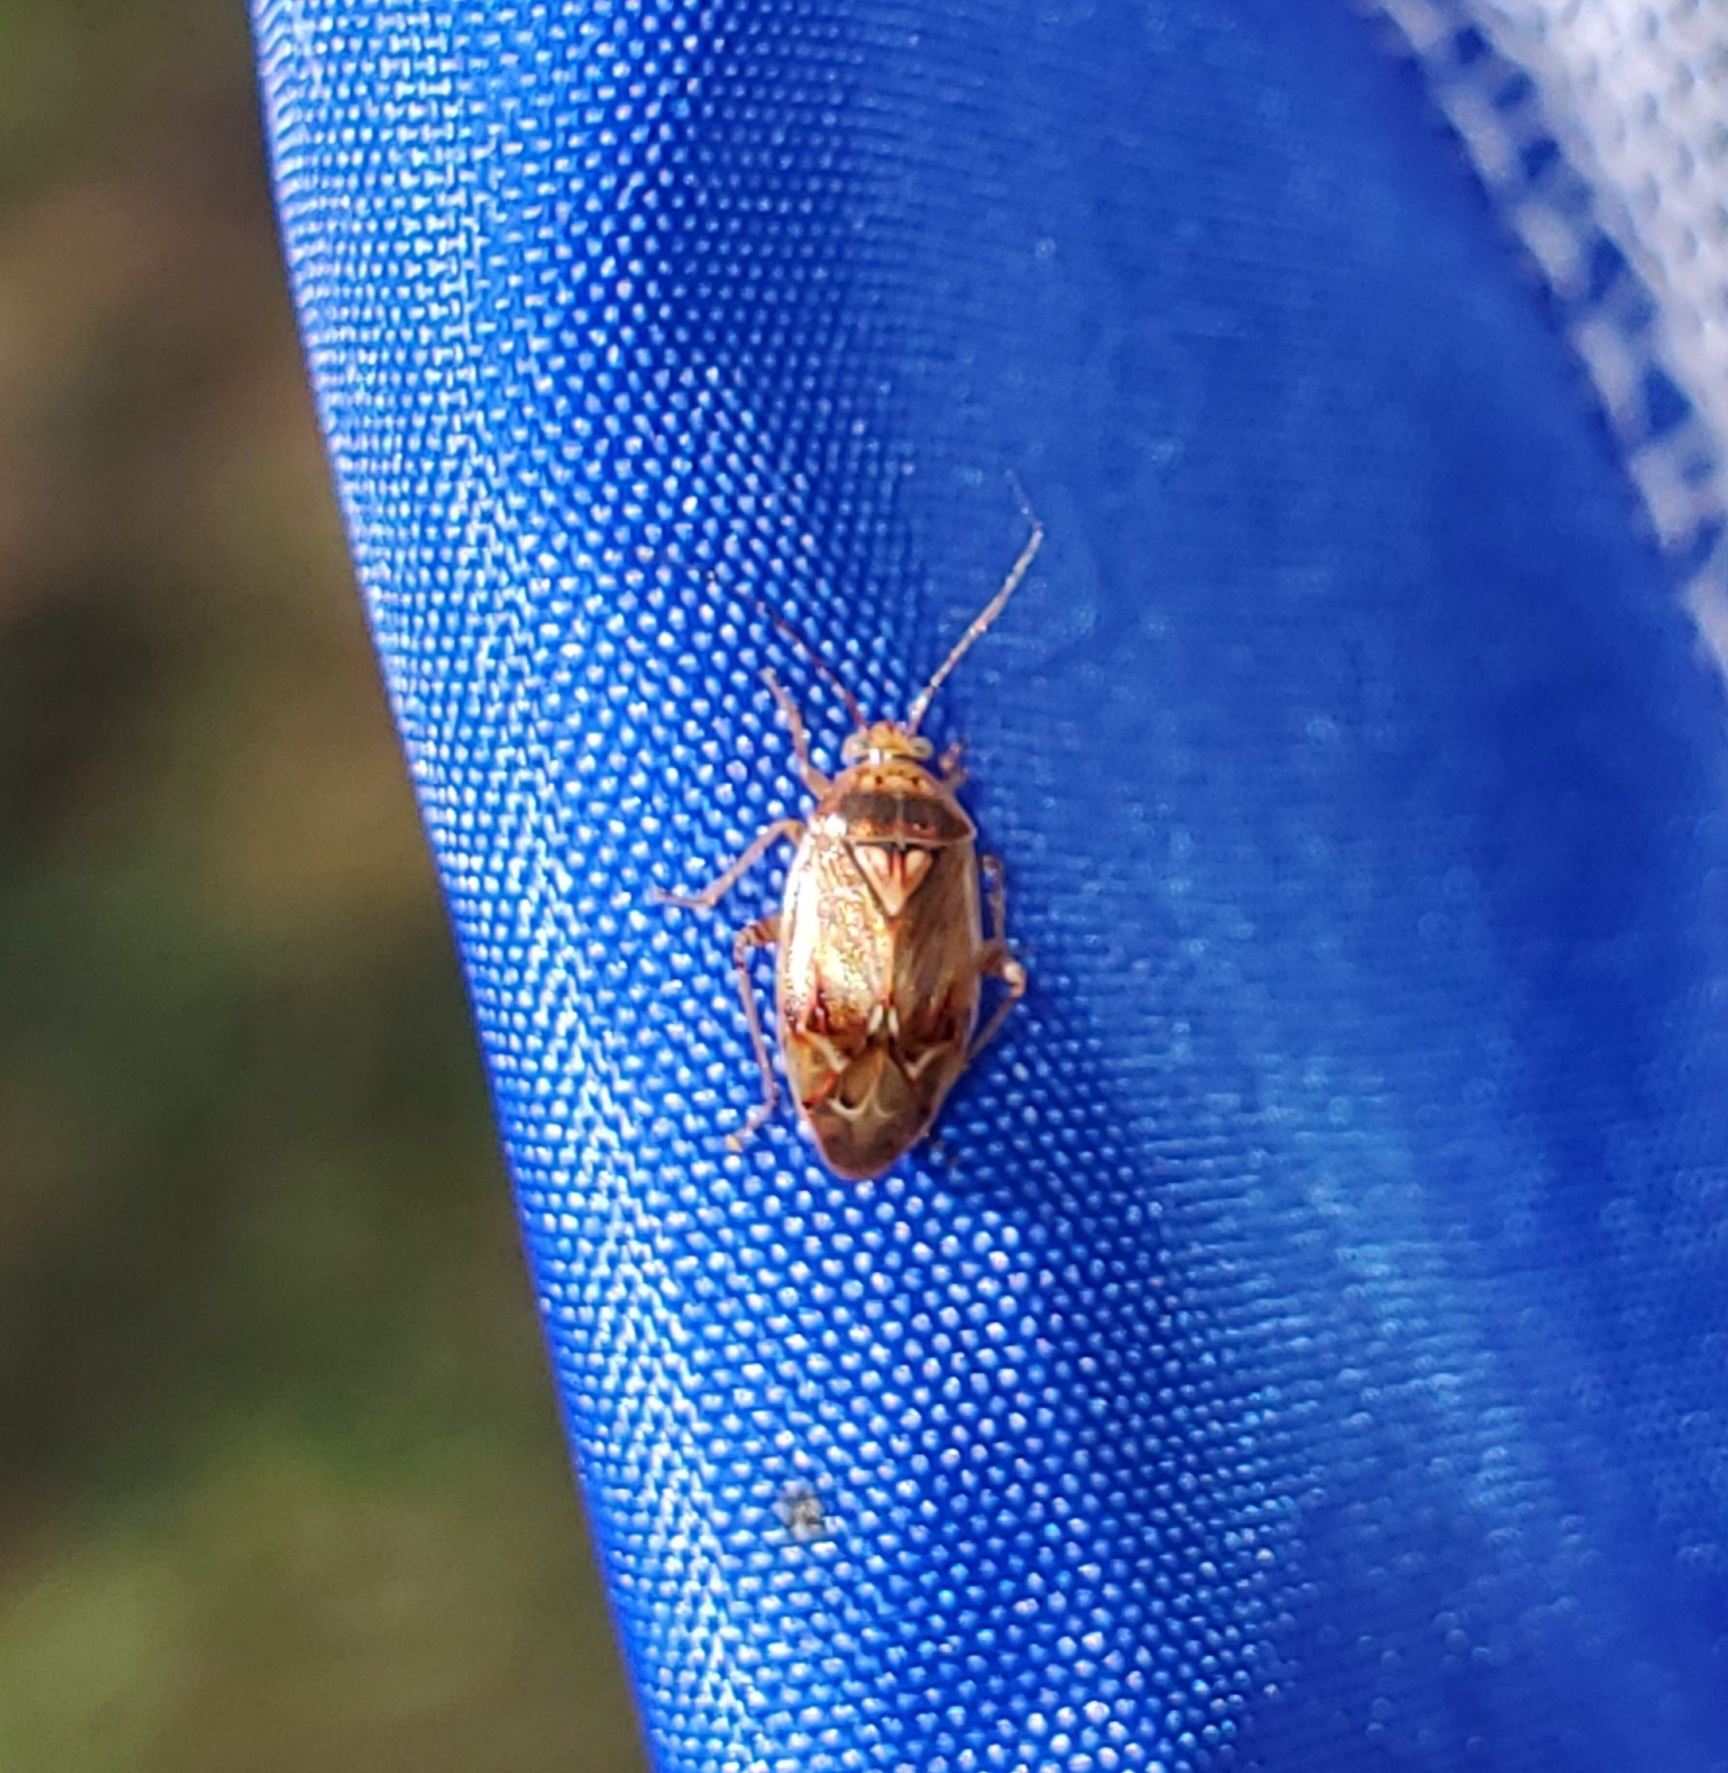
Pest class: lygus_bug